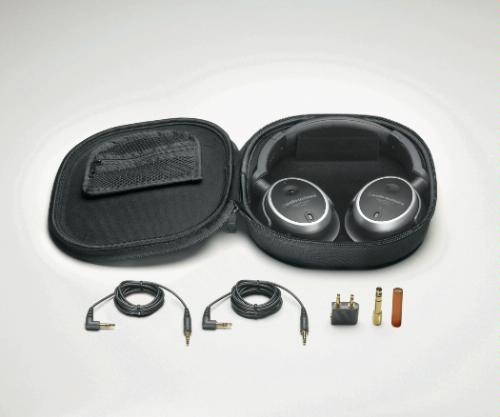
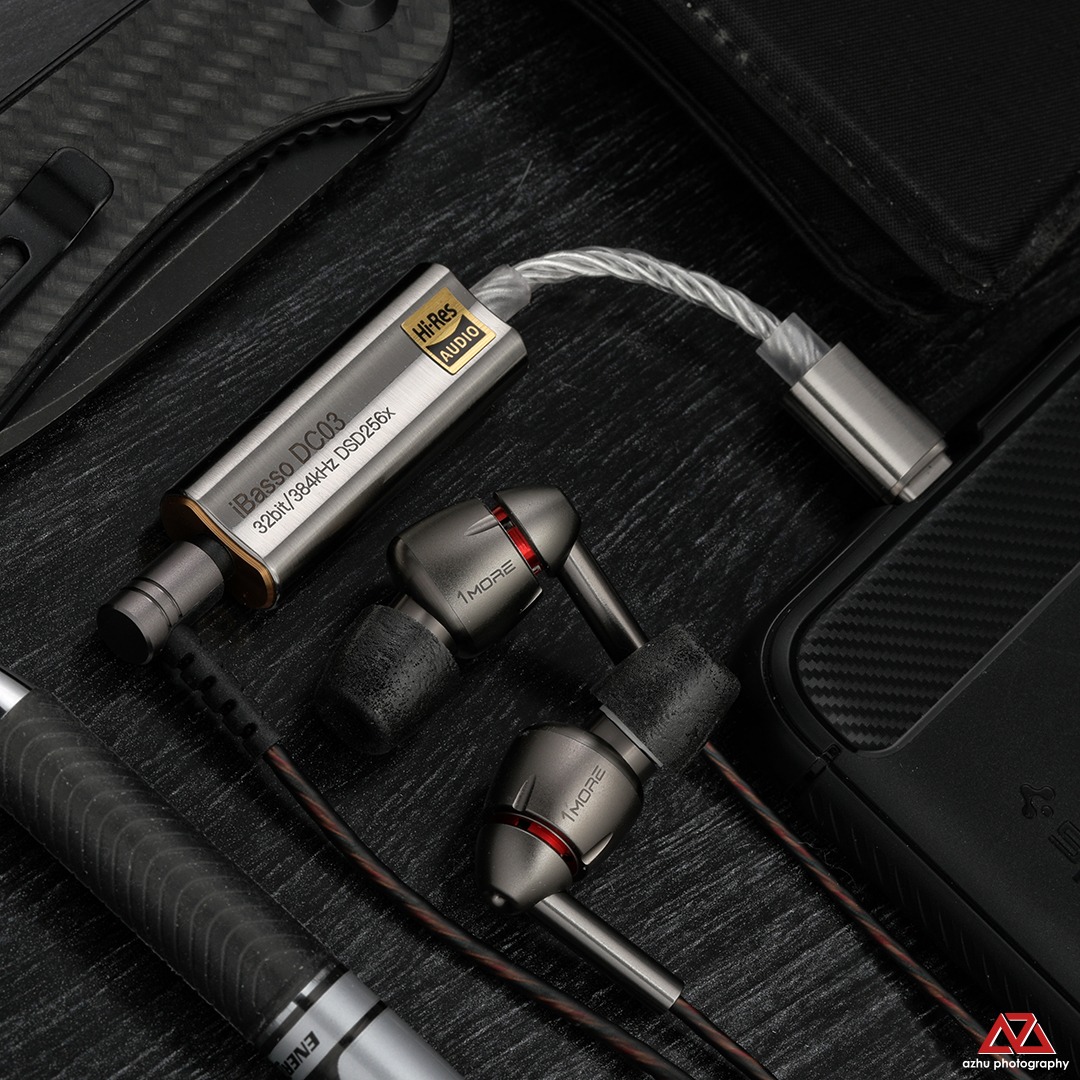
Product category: headphones
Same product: no